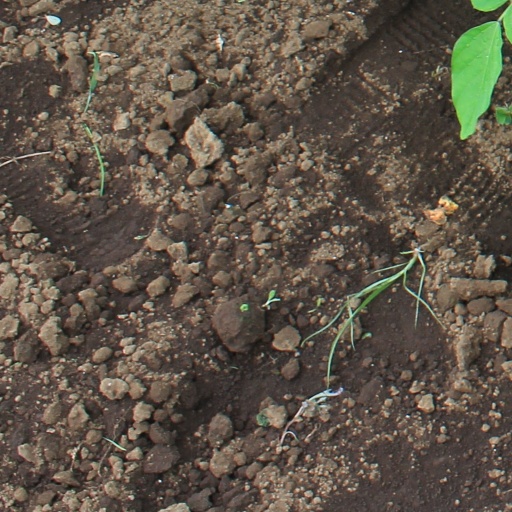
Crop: soybean